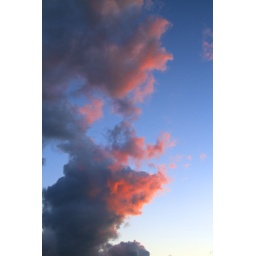
Sunset over my house on my way home from work.